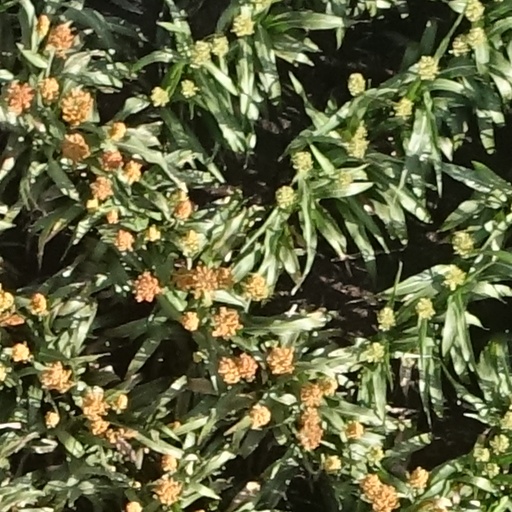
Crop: sorghum